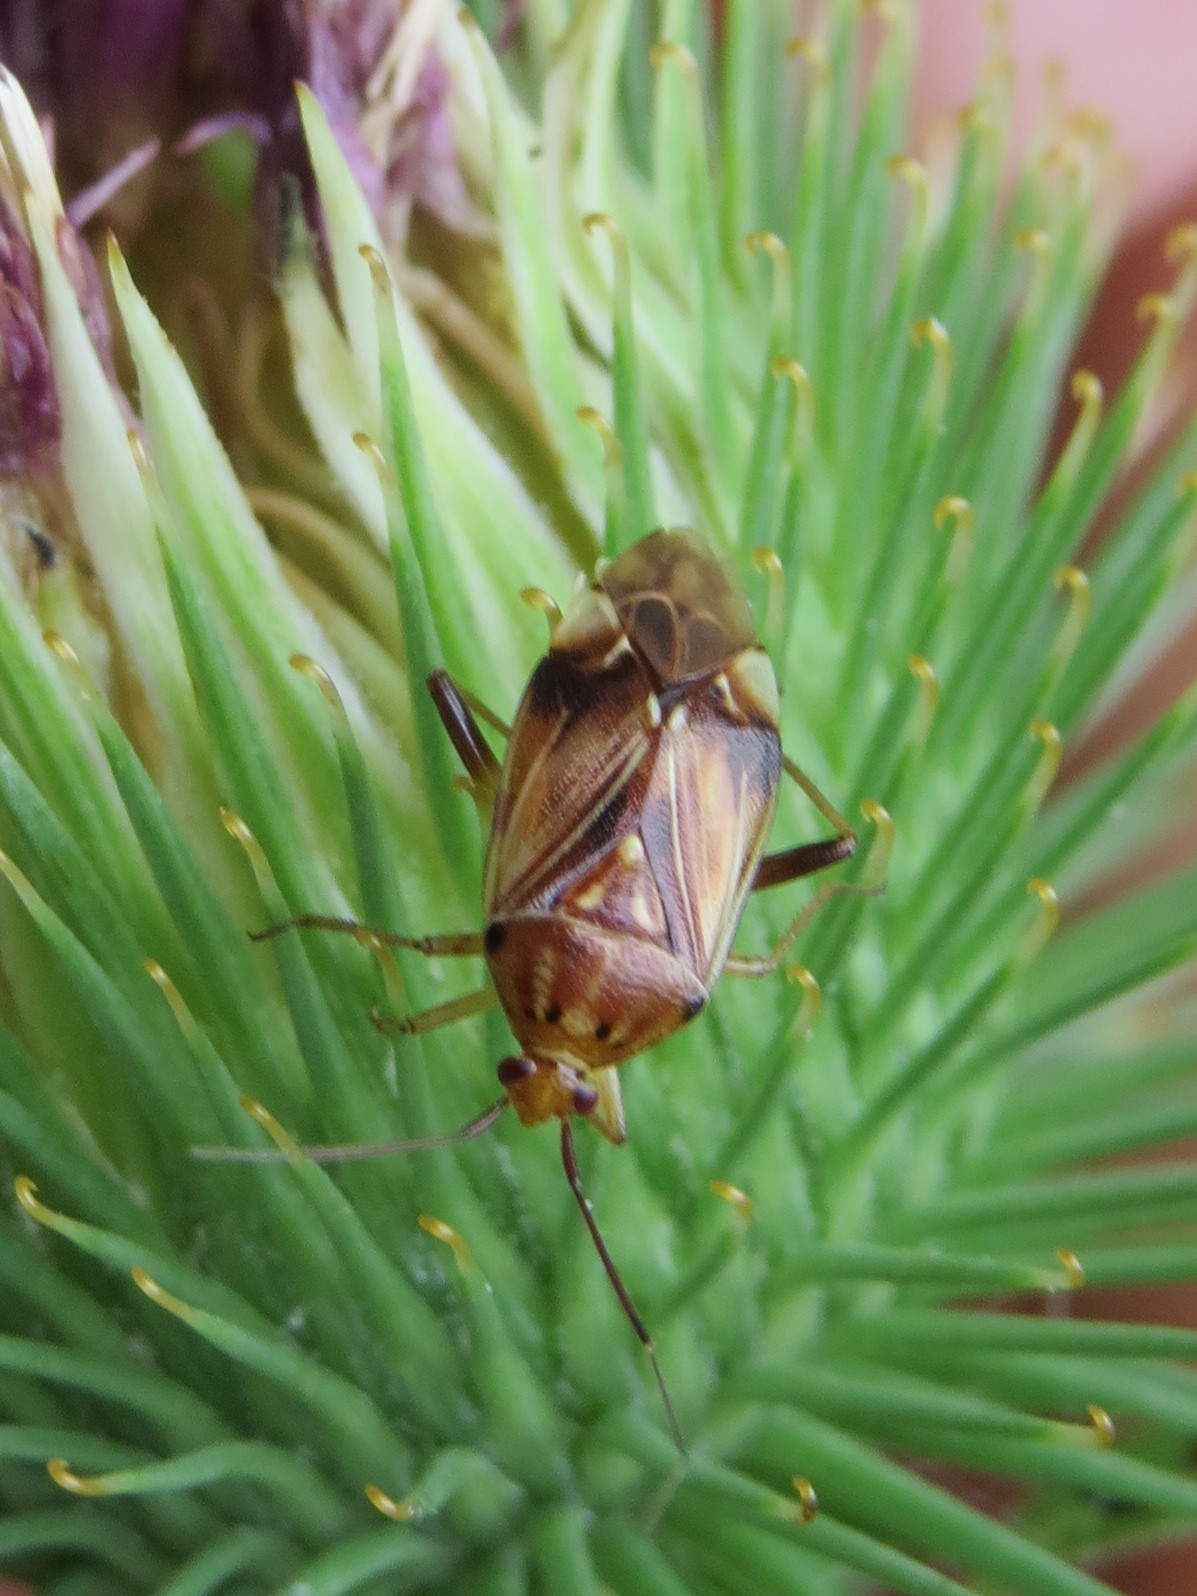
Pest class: lygus_bug